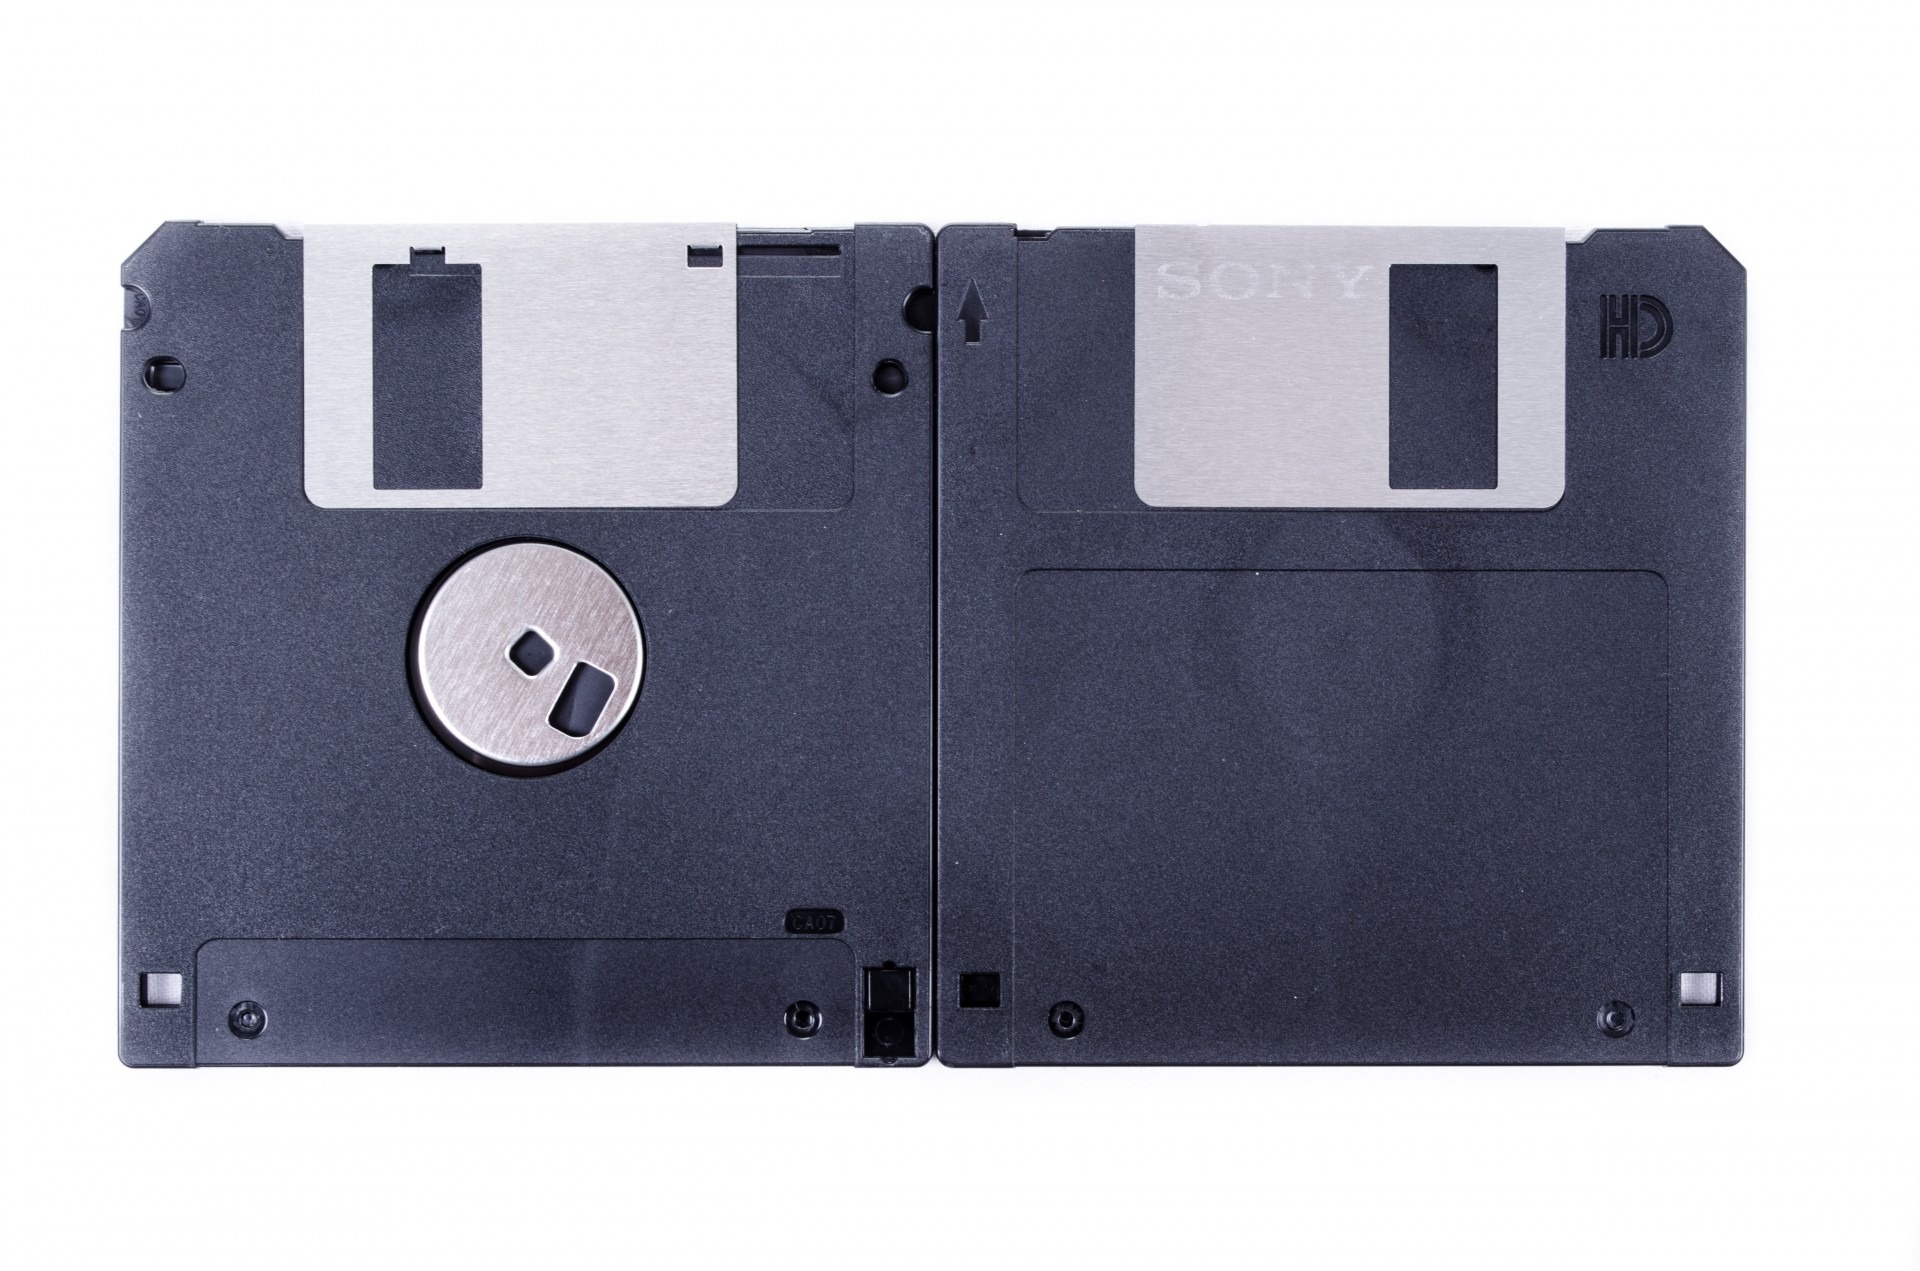
computer, record, technology, white, retro, plastic, isolated, store, equipment, gadget, memory, business, object, black, file, blank, media, disk, compact, medium, save, backup, data, floppy, computing, obsolete, diskette, electronic device, electronics accessory, byte